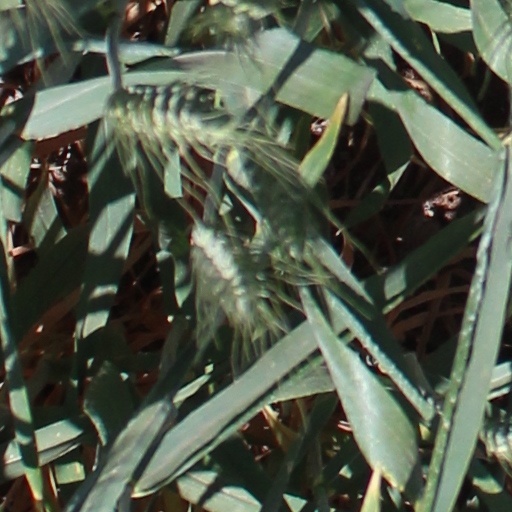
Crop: wheat